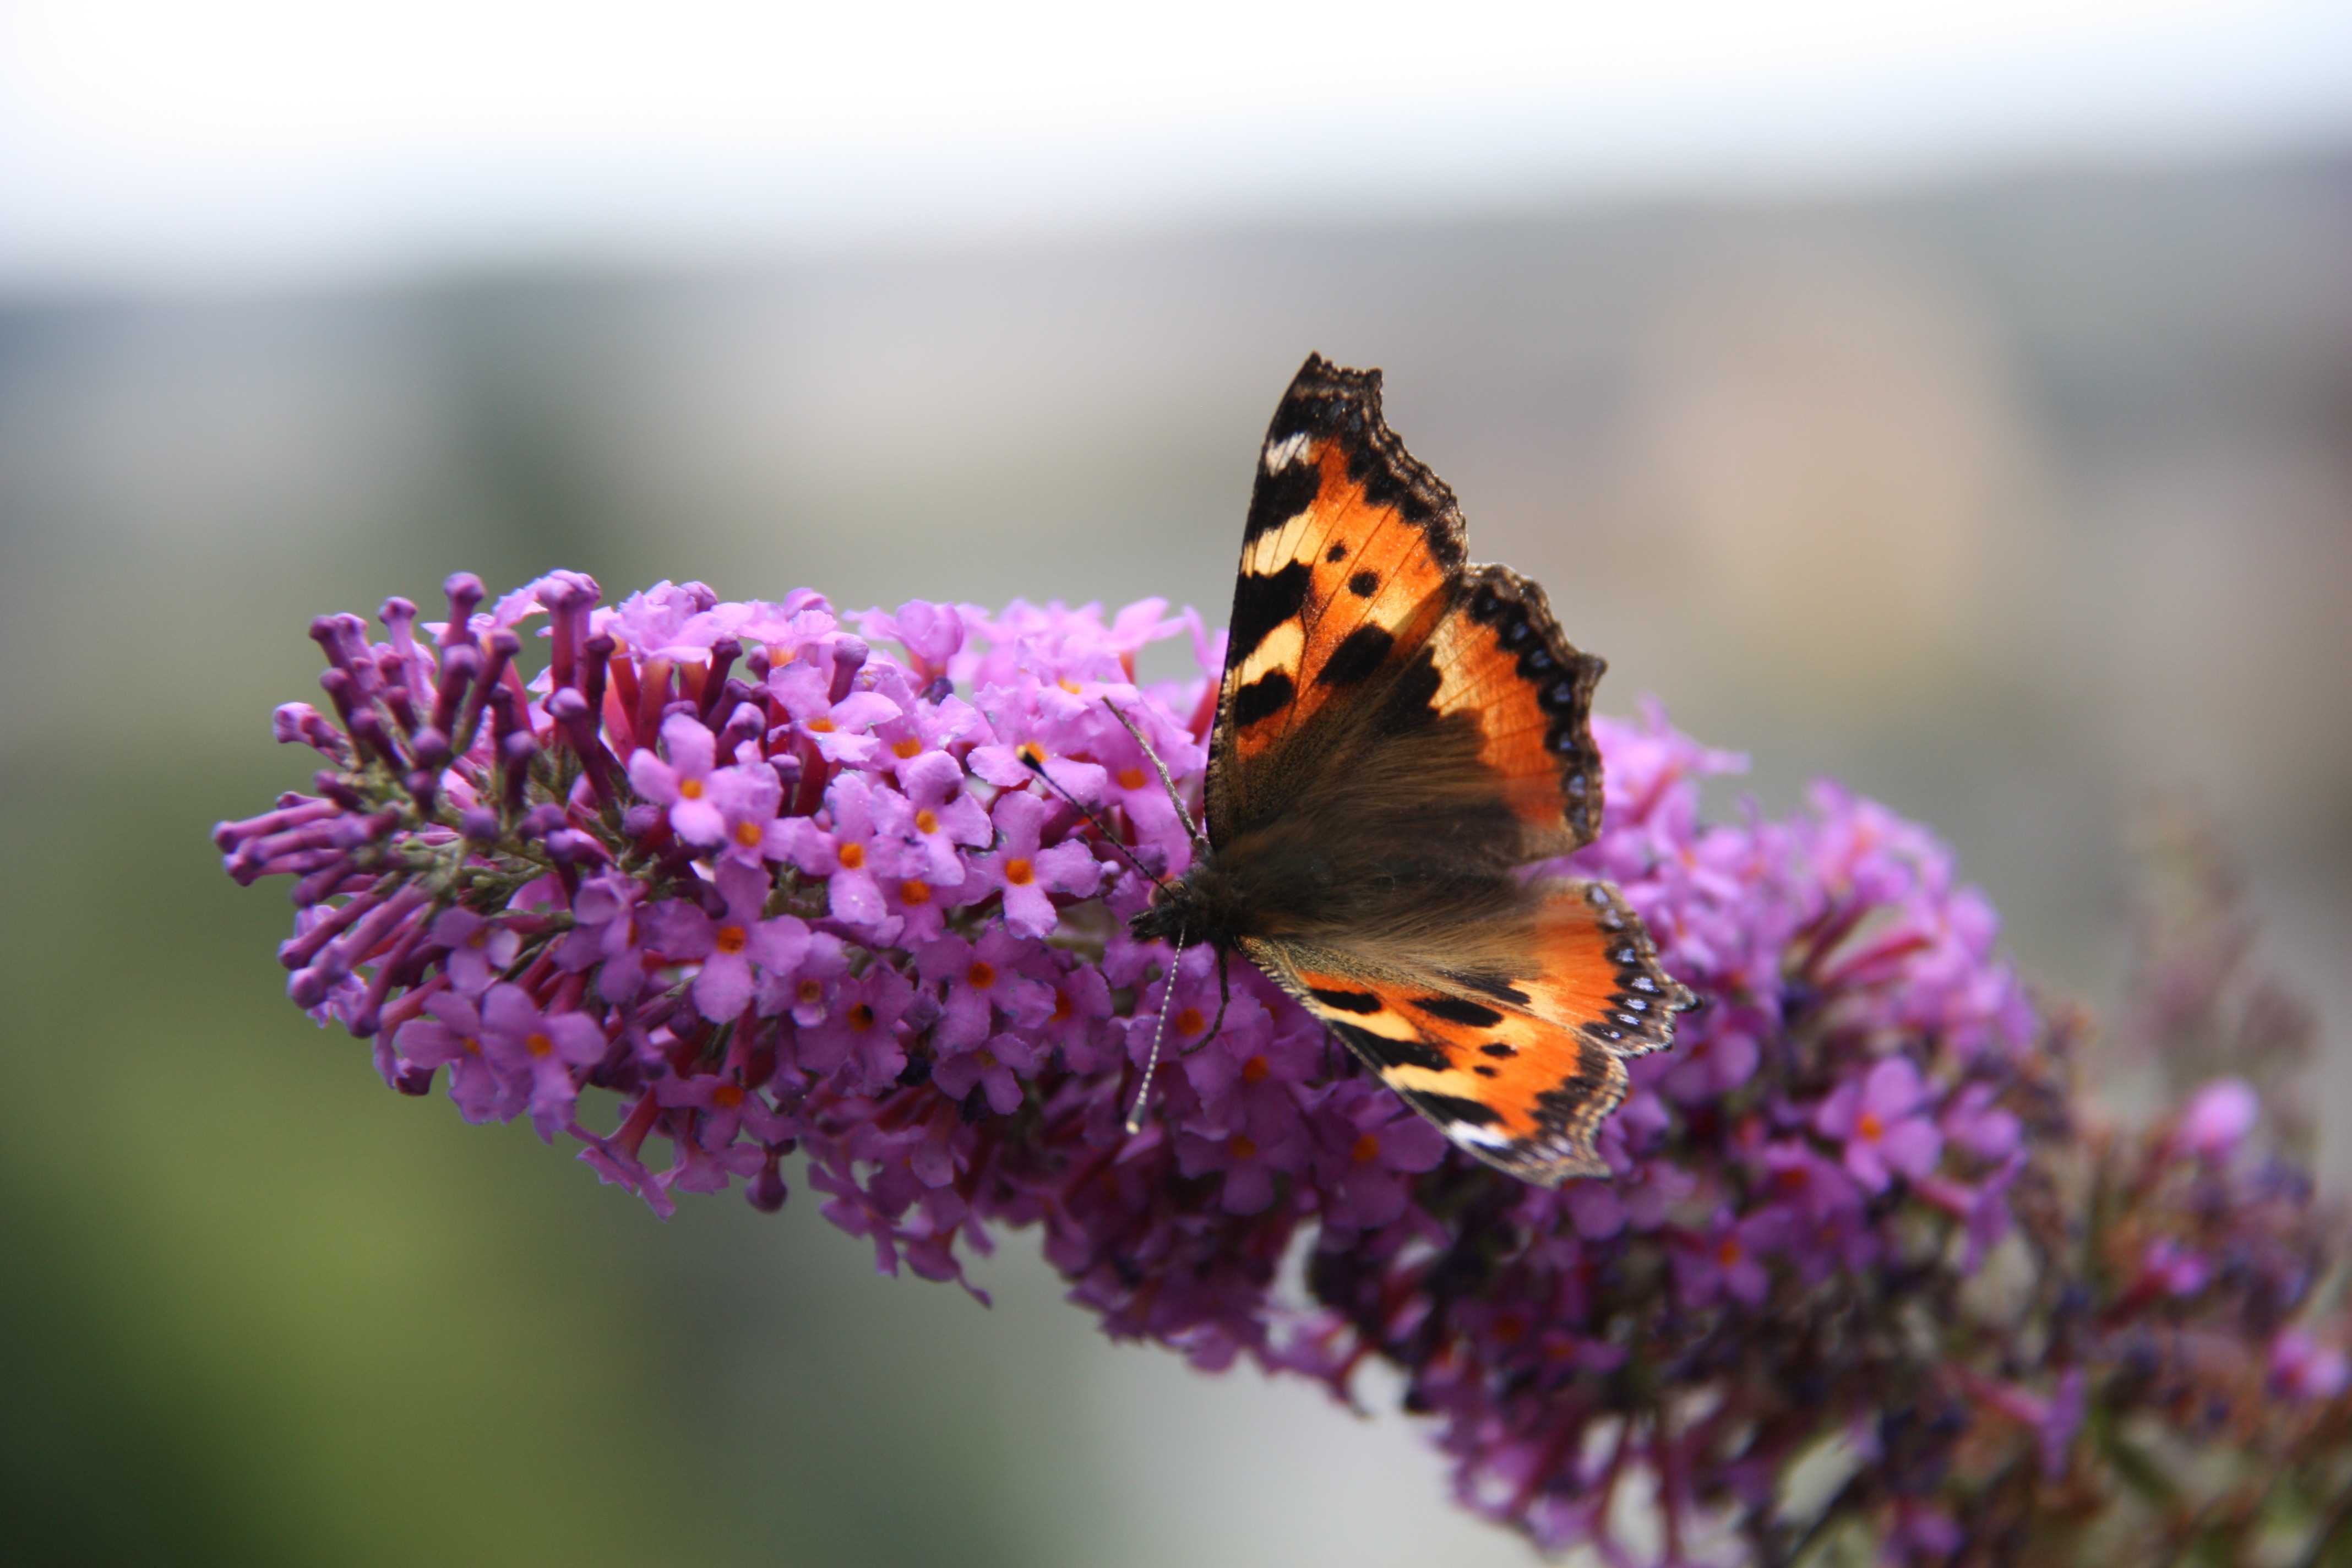
nature, blossom, plant, photography, leaf, flower, petal, bloom, insect, botany, butterfly, flora, lavender, fauna, invertebrate, wildflower, close up, monarch butterfly, nectar, macro photography, arthropod, pollinator, little fox, moths and butterflies